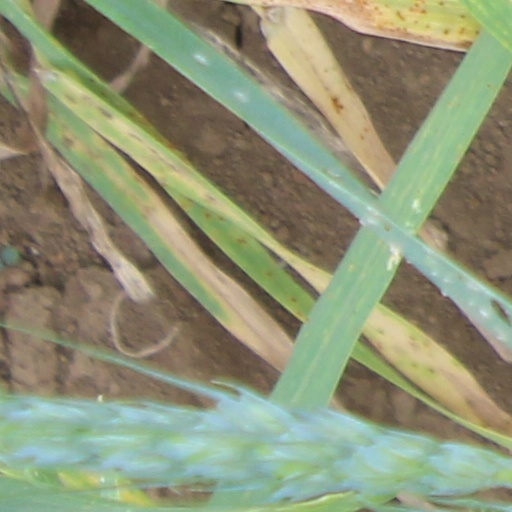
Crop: wheat